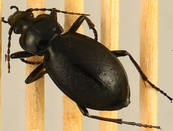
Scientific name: Carabus taedatus
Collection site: Niwot Ridge NEON (NIWO), plot NIWO_013